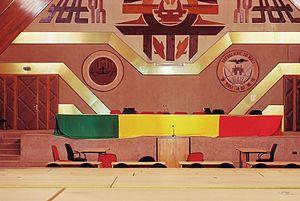
Les élections législatives maliennes de 2020 se déroulent les 29 mars et 19 avril 2020 après plusieurs années de reports afin de renouveler les 147 membres de l'Assemblée nationale du Mali. Elles sont perturbées par l'enlèvement du chef de file du parti d'opposition Union pour la république et la démocratie, Soumaïla Cissé par un groupe armé dans la région de Tombouctou le 25 mars.
Cet article traite de différents aspects de la politique du Mali, un pays d'Afrique de l'Ouest.
L'Assemblée nationale du Mali est la chambre unique du parlement monocaméral malien. Ses membres portent le titre de députés et sont élus pour 5 ans au suffrage universel direct. Leur nombre est fixé par une loi organique. Actuellement il est de 147 repartis entre les cercles du Mali et les communes du District de Bamako.